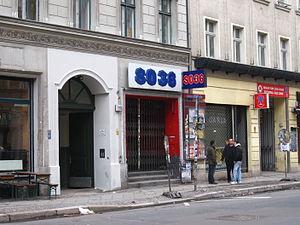
Entrée du club SO36 sur la Oranienstrasse
Le club SO36 est une boîte de nuit dans le quartier de Kreuzberg à Berlin, situé dans l'Oranienstraße, près de l'Heinrichplatz.